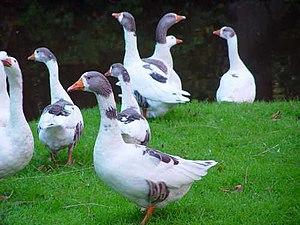
L'oie de Twente est une race rare d'oie domestique originaire de la région de la Twente dans les Pays-Bas orientaux.